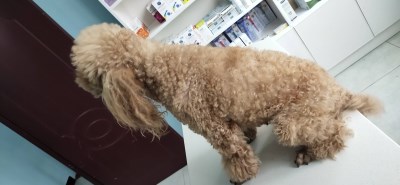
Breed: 7449-n000128-teddy